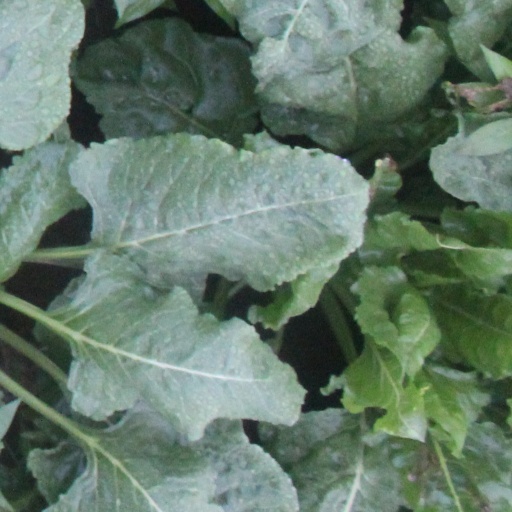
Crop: sugar beet